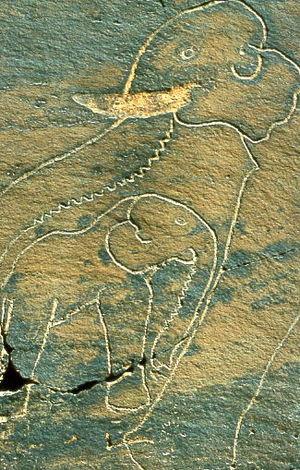
La wilaya de Laghouat, est une wilaya algérienne ayant pour chef-lieu la ville du même nom.